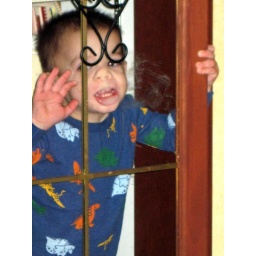
Presents!!! And fun with the family. :-) Braden really loved hiding in this little glass door in our kitchen.